Oil tanker

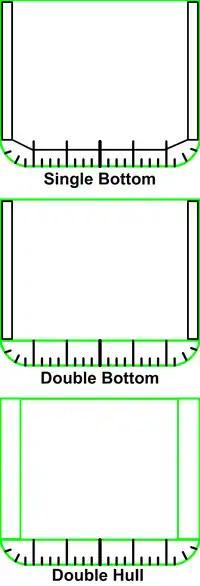
Single hull, double bottom, and double hull ship cross sections. Green lines are watertight; black structure is not watertight

A major component of tanker architecture is the design of the hull or outer structure. A tanker with a single outer shell between the product and the ocean is said to be "single-hulled". Most newer tankers are "double hulled", with an extra space between the hull and the storage tanks. Hybrid designs such as "double-bottom" and "double-sided" combine aspects of single and double-hull designs. All single-hulled tankers around the world will be phased out by 2026, in accordance with the International Convention for the Prevention of Pollution from Ships, 1973 (MARPOL). The United Nations has decided to phase out single hull oil tankers by 2010.